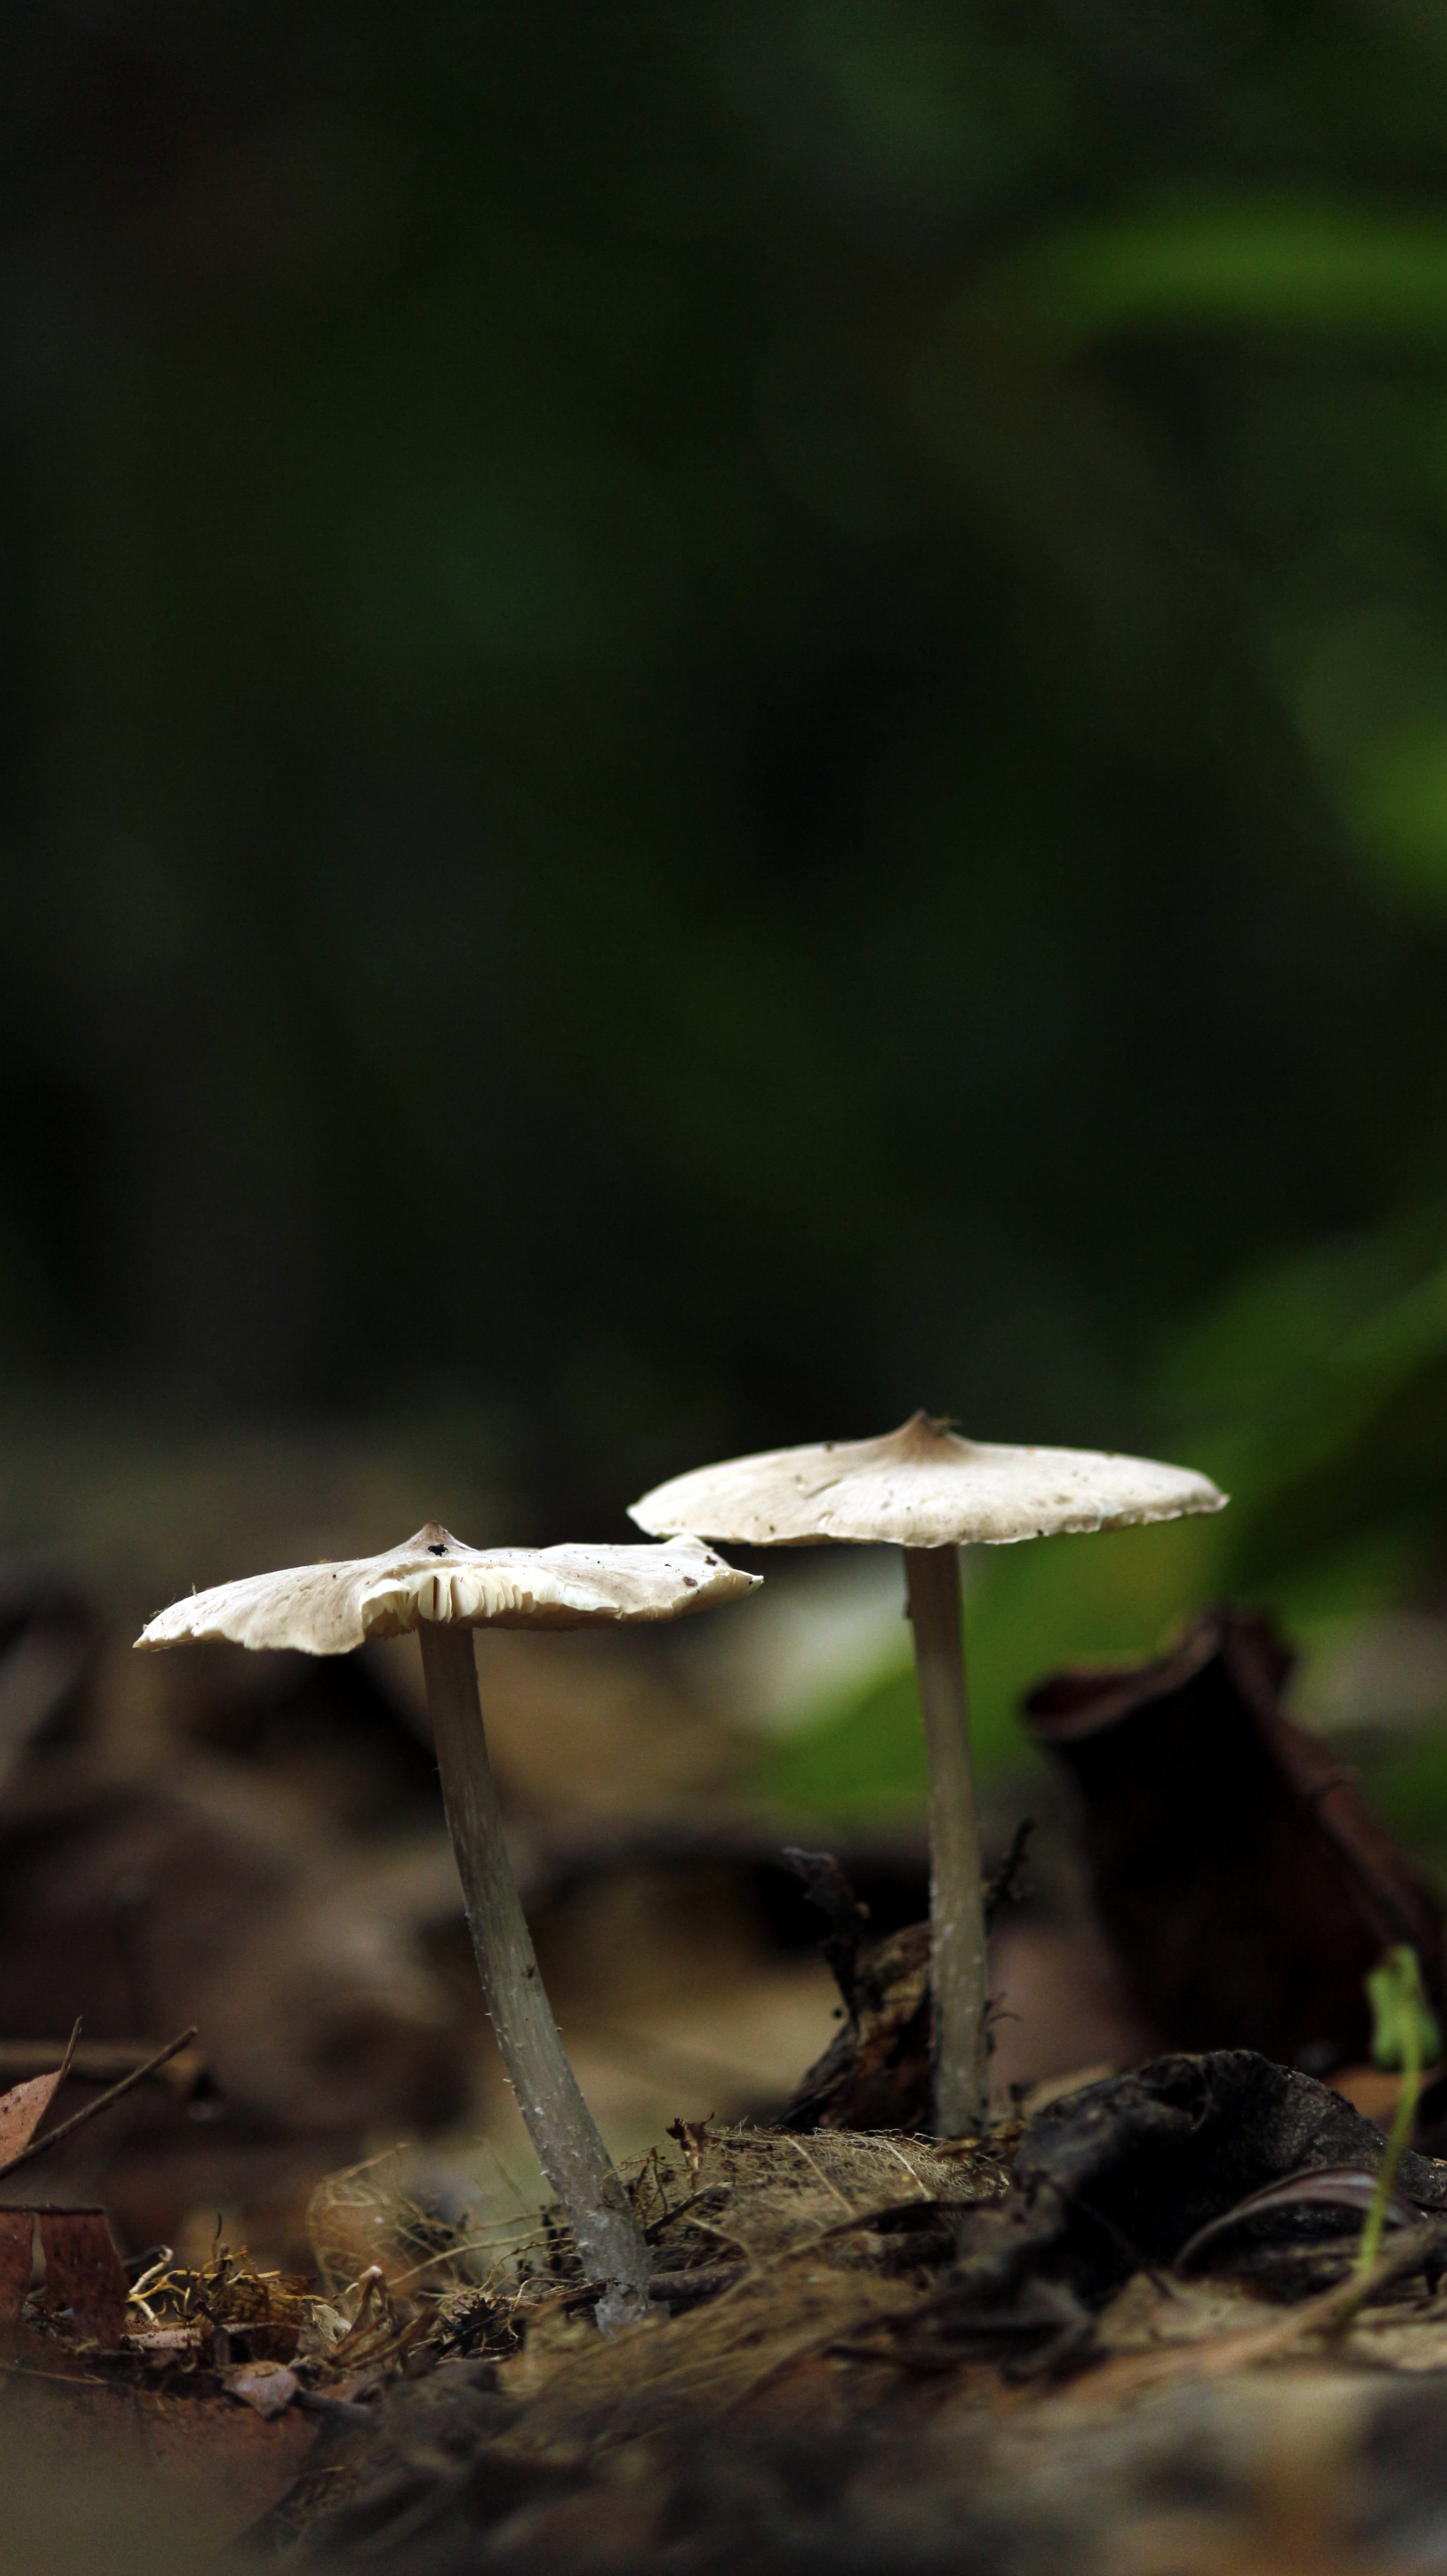
mushroom, nature, outdoor, natural, forest, food, plant, organic, brown, white, fresh, healthy, vegetarian, boletus, mushrooms, leaf, fungus, macro photography, edible mushroom, grass, agaricaceae, plant stem, medicinal mushroom